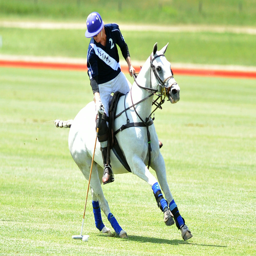
person hits the ball on saturday .